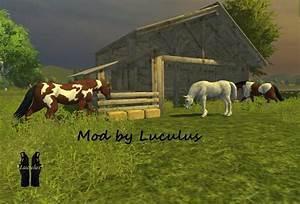
horse